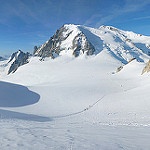
Label: glacier